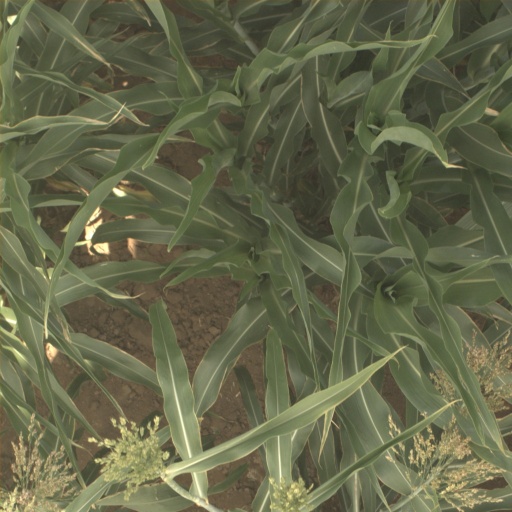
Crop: sorghum